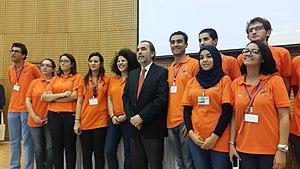
La faculté de médecine de Tunis ou FMT est un établissement universitaire tunisien relevant depuis 2000 de l'université de Tunis - El Manar. Fondée en octobre 1964, son corps enseignant s'élève en 2010 à 1 064 assistants, maîtres assistants, maîtres de conférences et professeurs.